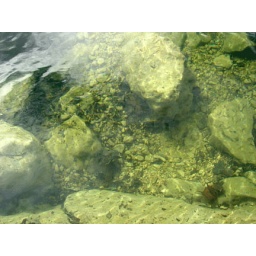
I could not get over how clear the water was.